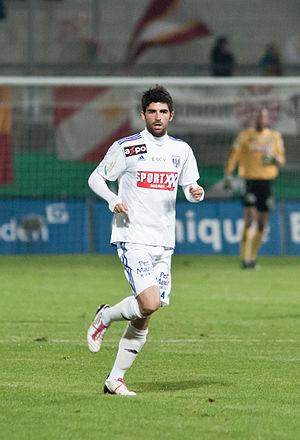
Marko Muslin est un footballeur franco-serbe.